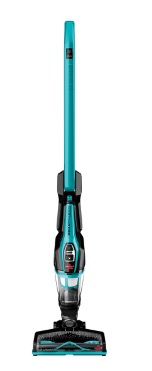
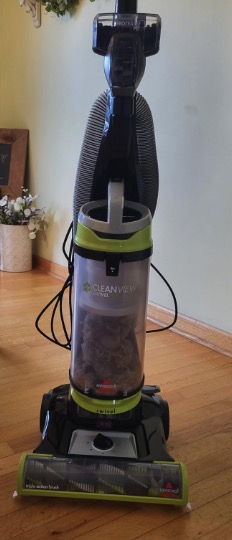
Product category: items_vacuum
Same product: no